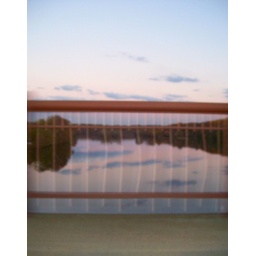
Hugenot bridge over the james river